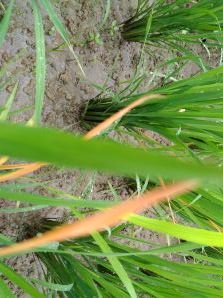
Disease: Tungro